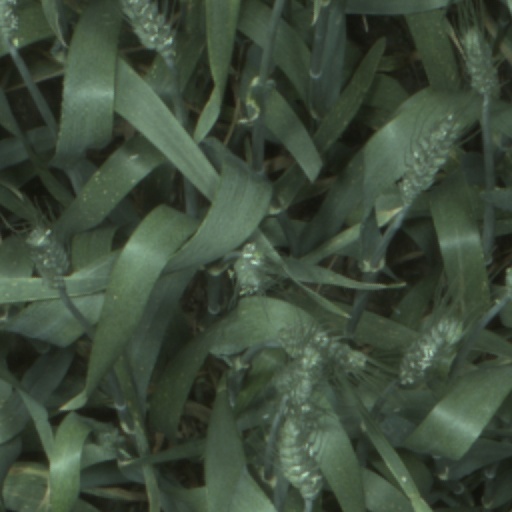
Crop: wheat